CGR 4th Class 4-6-0TT 1882 Joy

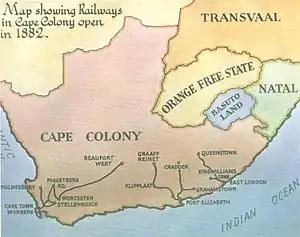

At the time these 4th Class locomotives entered service in 1882, the two Eastern System mainlines were open to King William's Town and approaching Sterkstroom respectively. Those of the Midland System were completed to Graaff Reinet and approaching Cradock respectively, while the Western System mainline was open to Beaufort West.